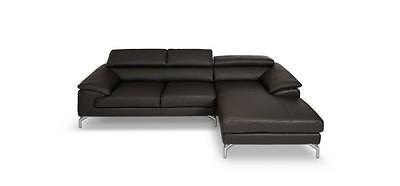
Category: sofa